Śladów massacre

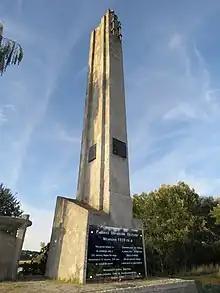
Monument to the victims of the massacre

The Śladów massacre, occurring on September 18, 1939, near the village of Śladów, was a war crime committed by the Wehrmacht during its invasion of Poland. On that day, a large group of Polish prisoners of war and civilian hostages were either shot or drowned in the Vistula River. According to the majority of Polish sources, the number of victims reached 300; however, this figure may have been exaggerated.